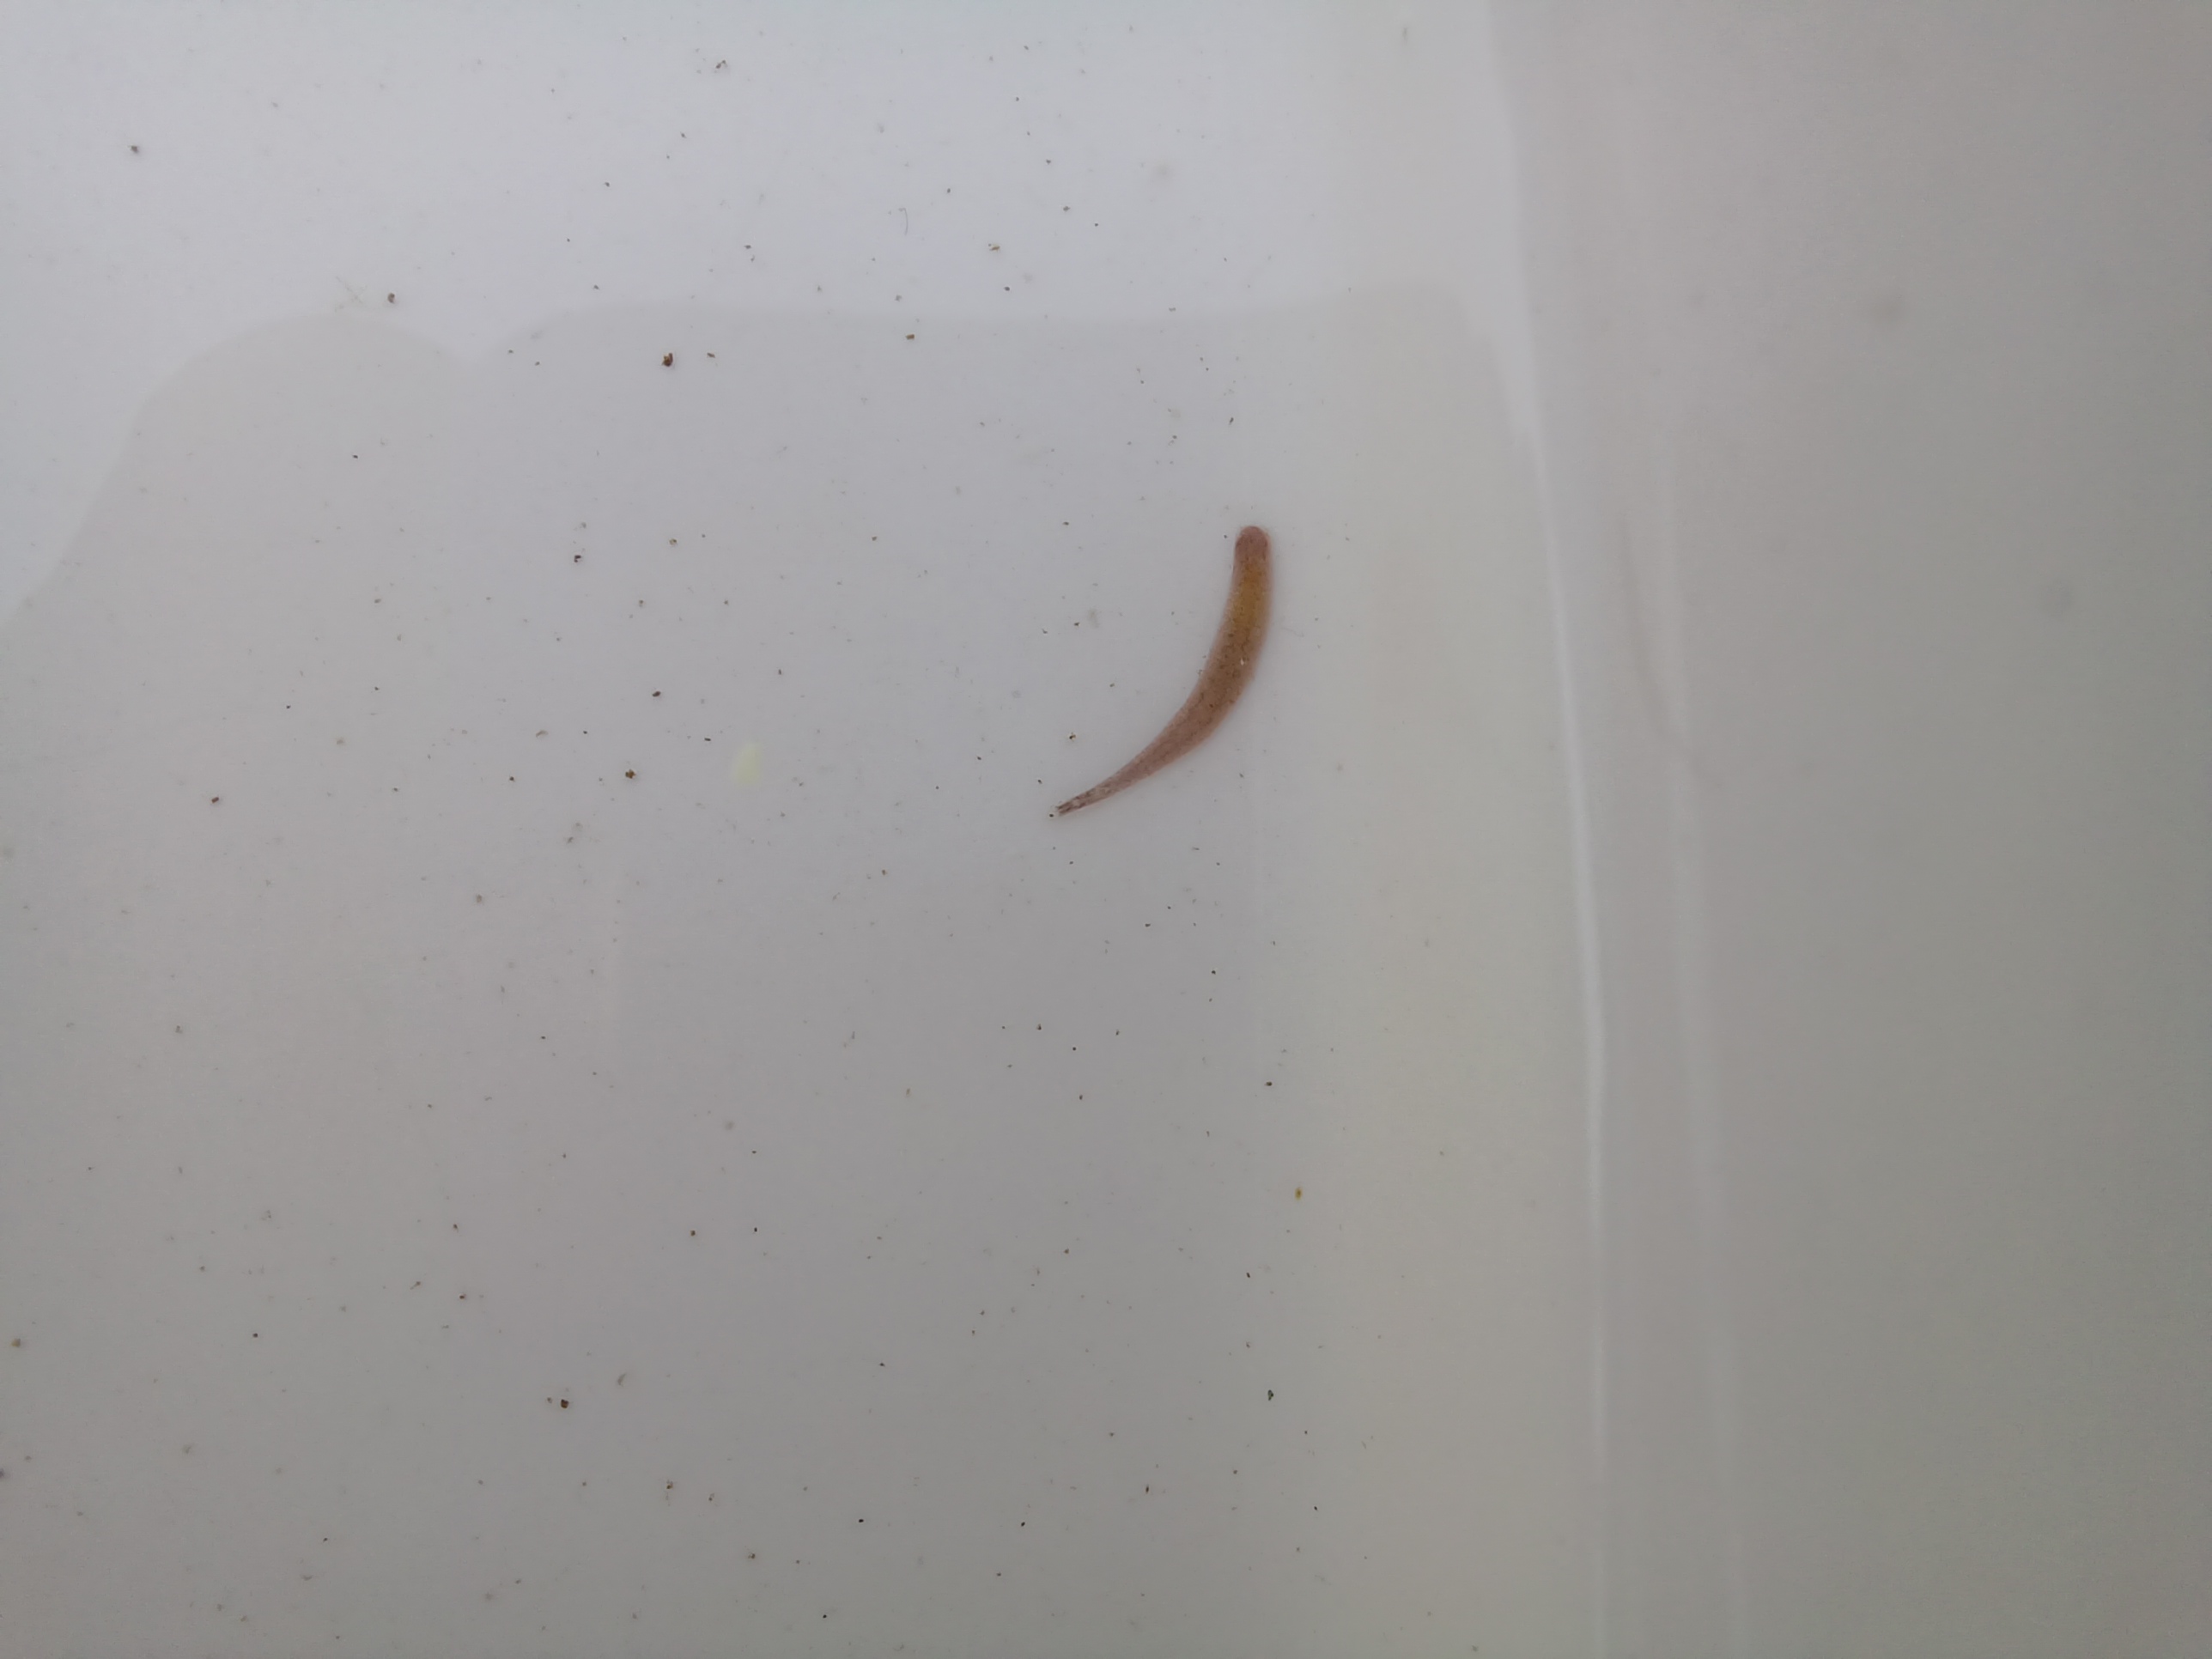
Macroinvertebrate group: leeches